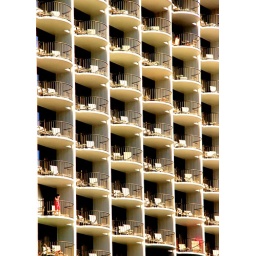
I was so pleased when this woman in her red dress came out to talk on the phone!